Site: brandenburg
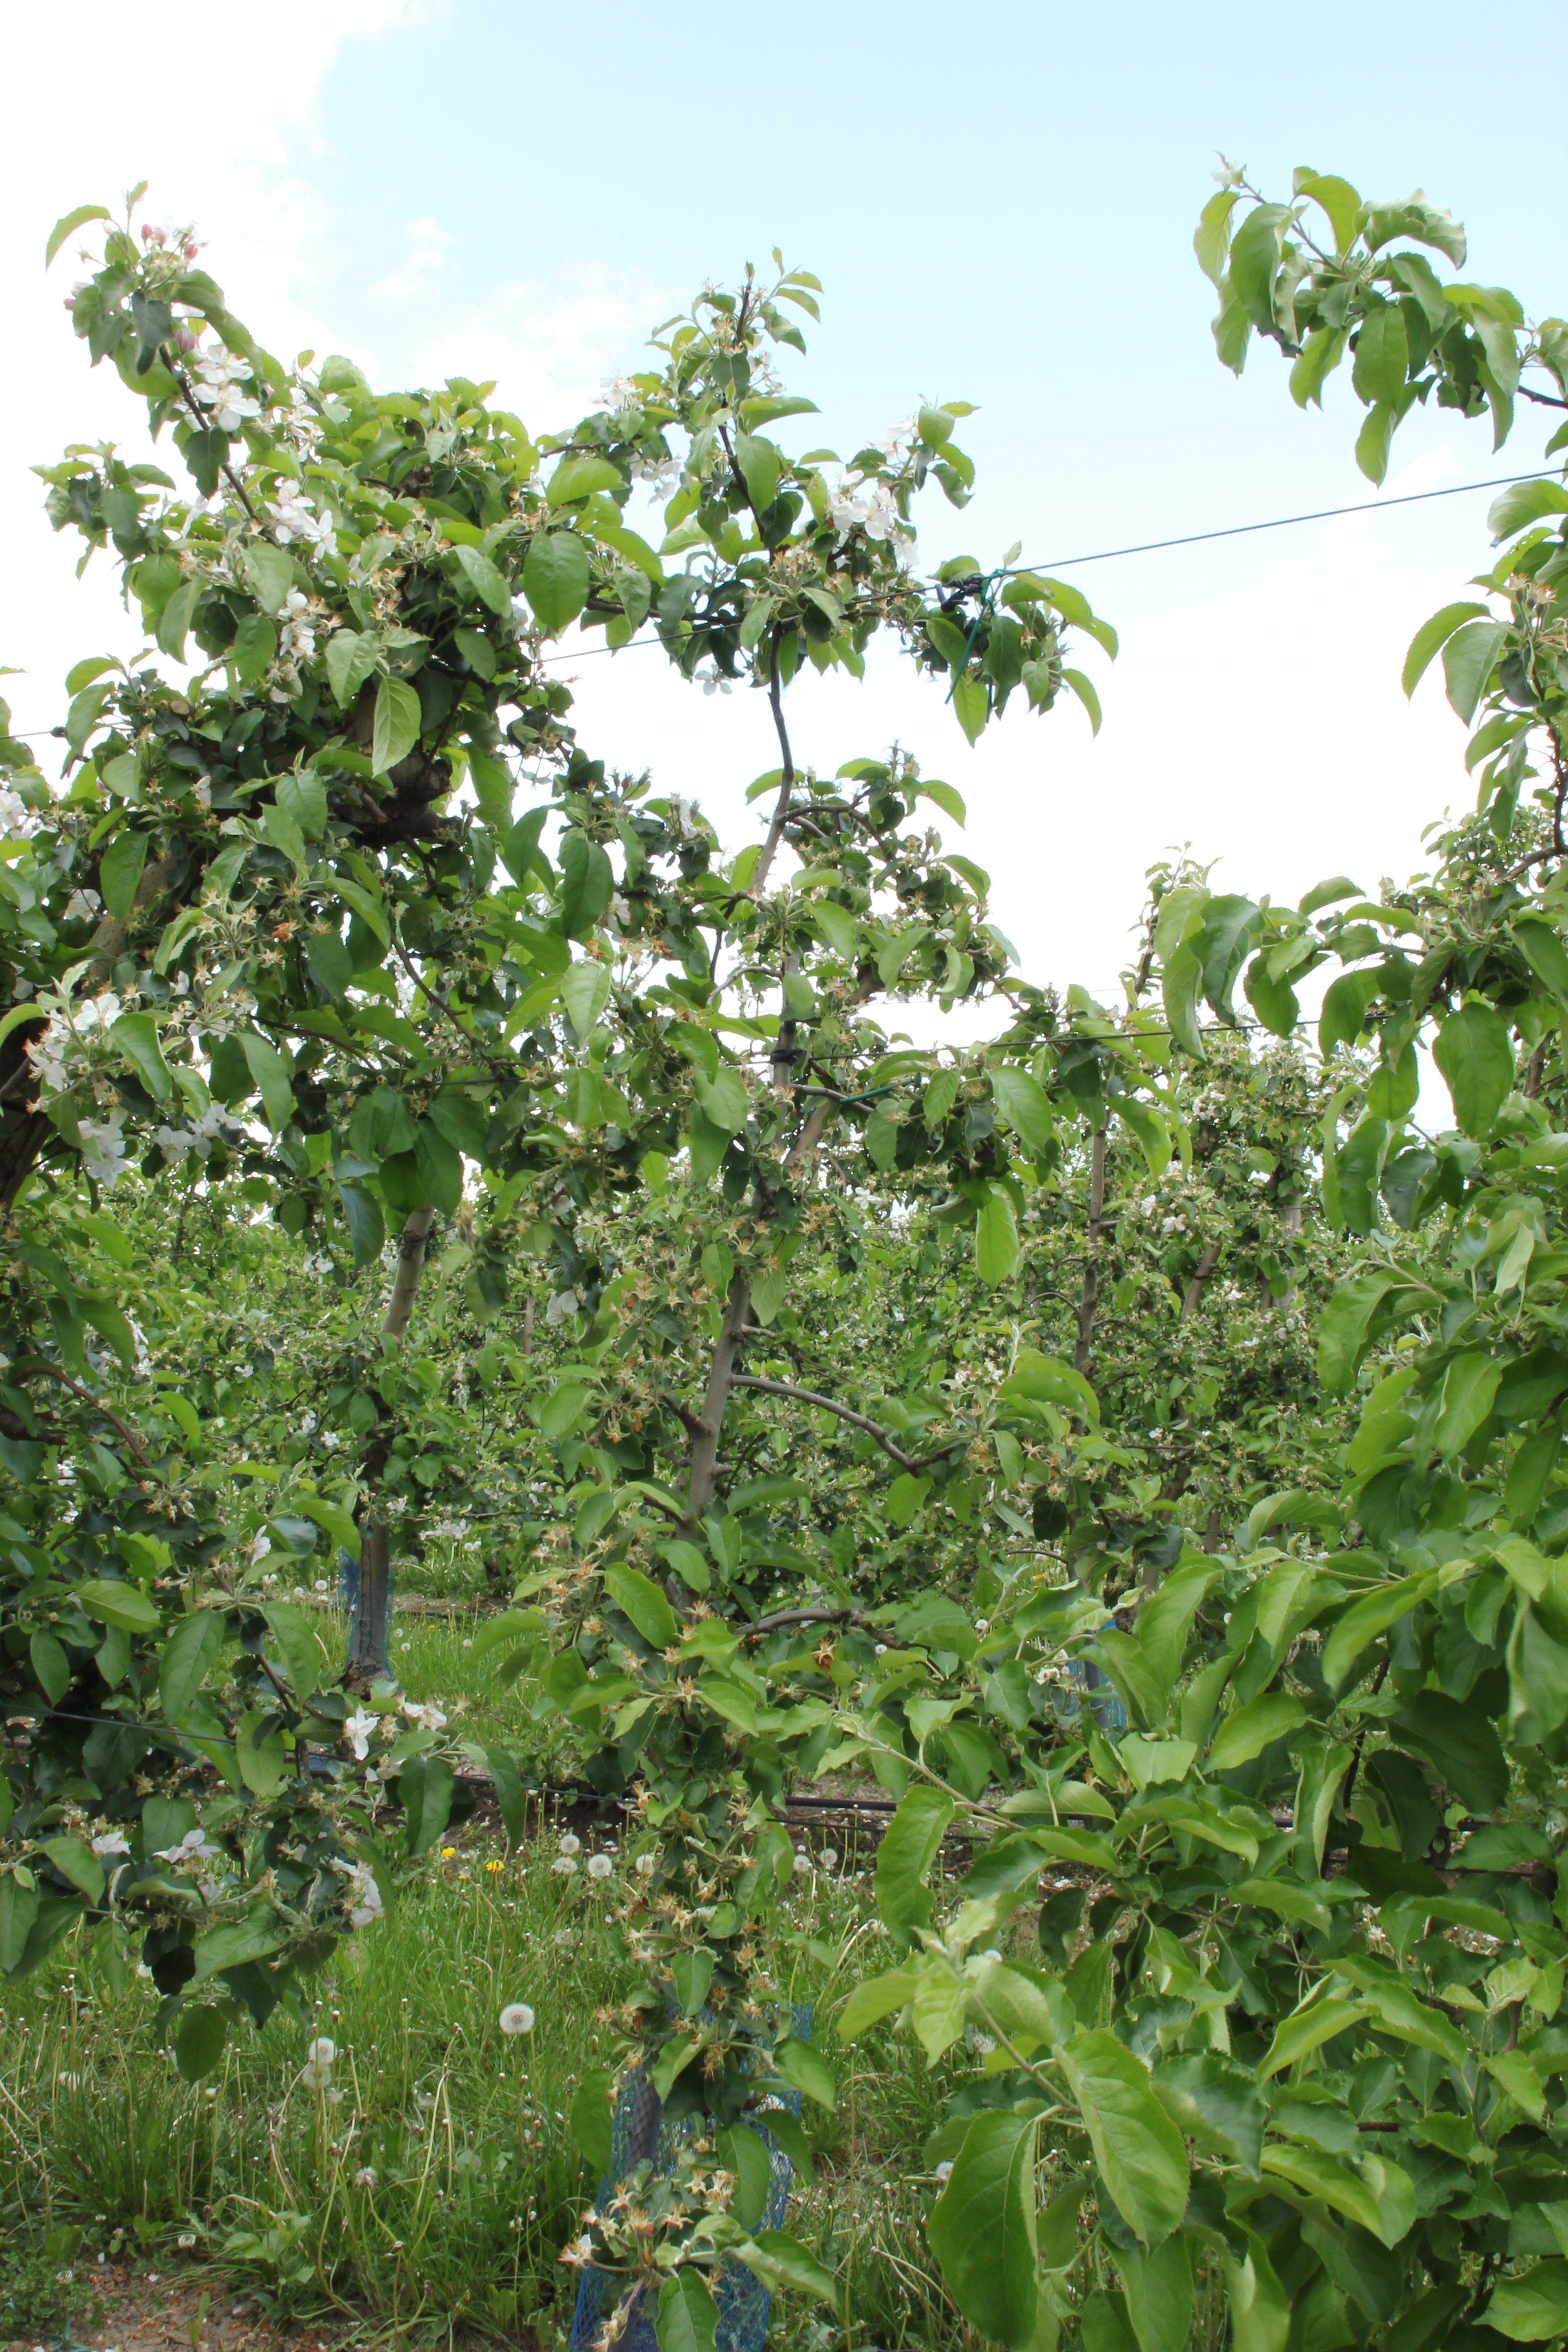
Growth stage (BBCH 67): Flowering